Linda Taylor

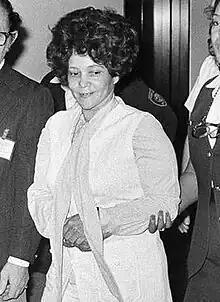
Taylor leaving a courtroom in Chicago during a recess in her trial on March 8, 1977.

Linda Taylor (born Martha Louise White; January 1926 – April 18, 2002) was an American woman who committed extensive welfare fraud and, after the publication of an article in the "Chicago Tribune" in fall 1974, became identified as the "welfare queen". Accounts of Taylor's activities were used by then-presidential candidate Ronald Reagan, for his 1976 presidential campaign onwards, to illustrate his criticisms of social programs in the United States. Her criminal activities are believed to have extended beyond welfare fraud and may have included assault, theft, insurance fraud, bigamy, kidnapping, and possibly even murder.